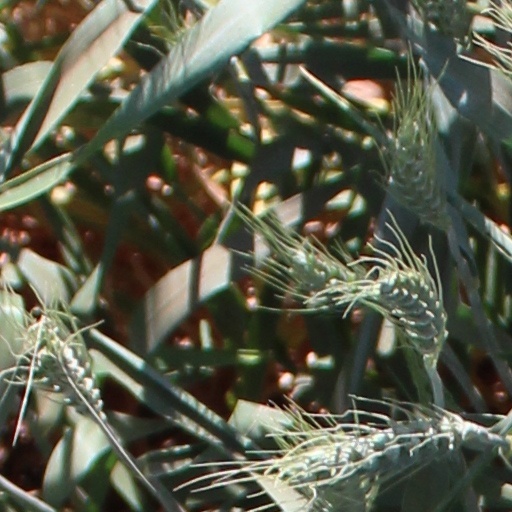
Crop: wheat